Diego de Argumosa

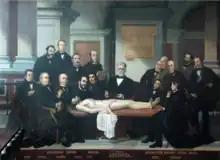
An 1880 painting by Antonio Bravo of the Faculty of Medicine at Santander, with Diego de Argumosa in the center

Diego de Argumosa was born on 7 July 1792 in Villapresente, Cantabria, Spain. His parents were both hidalgos: Juan Antonio de Argumosa, a doctor, and Ursula Obregón. Diego studied at the Colegio de los Padres Escolapios de Villacarriedo (College of the Piarists of Villacarriedo) in Cantabria.